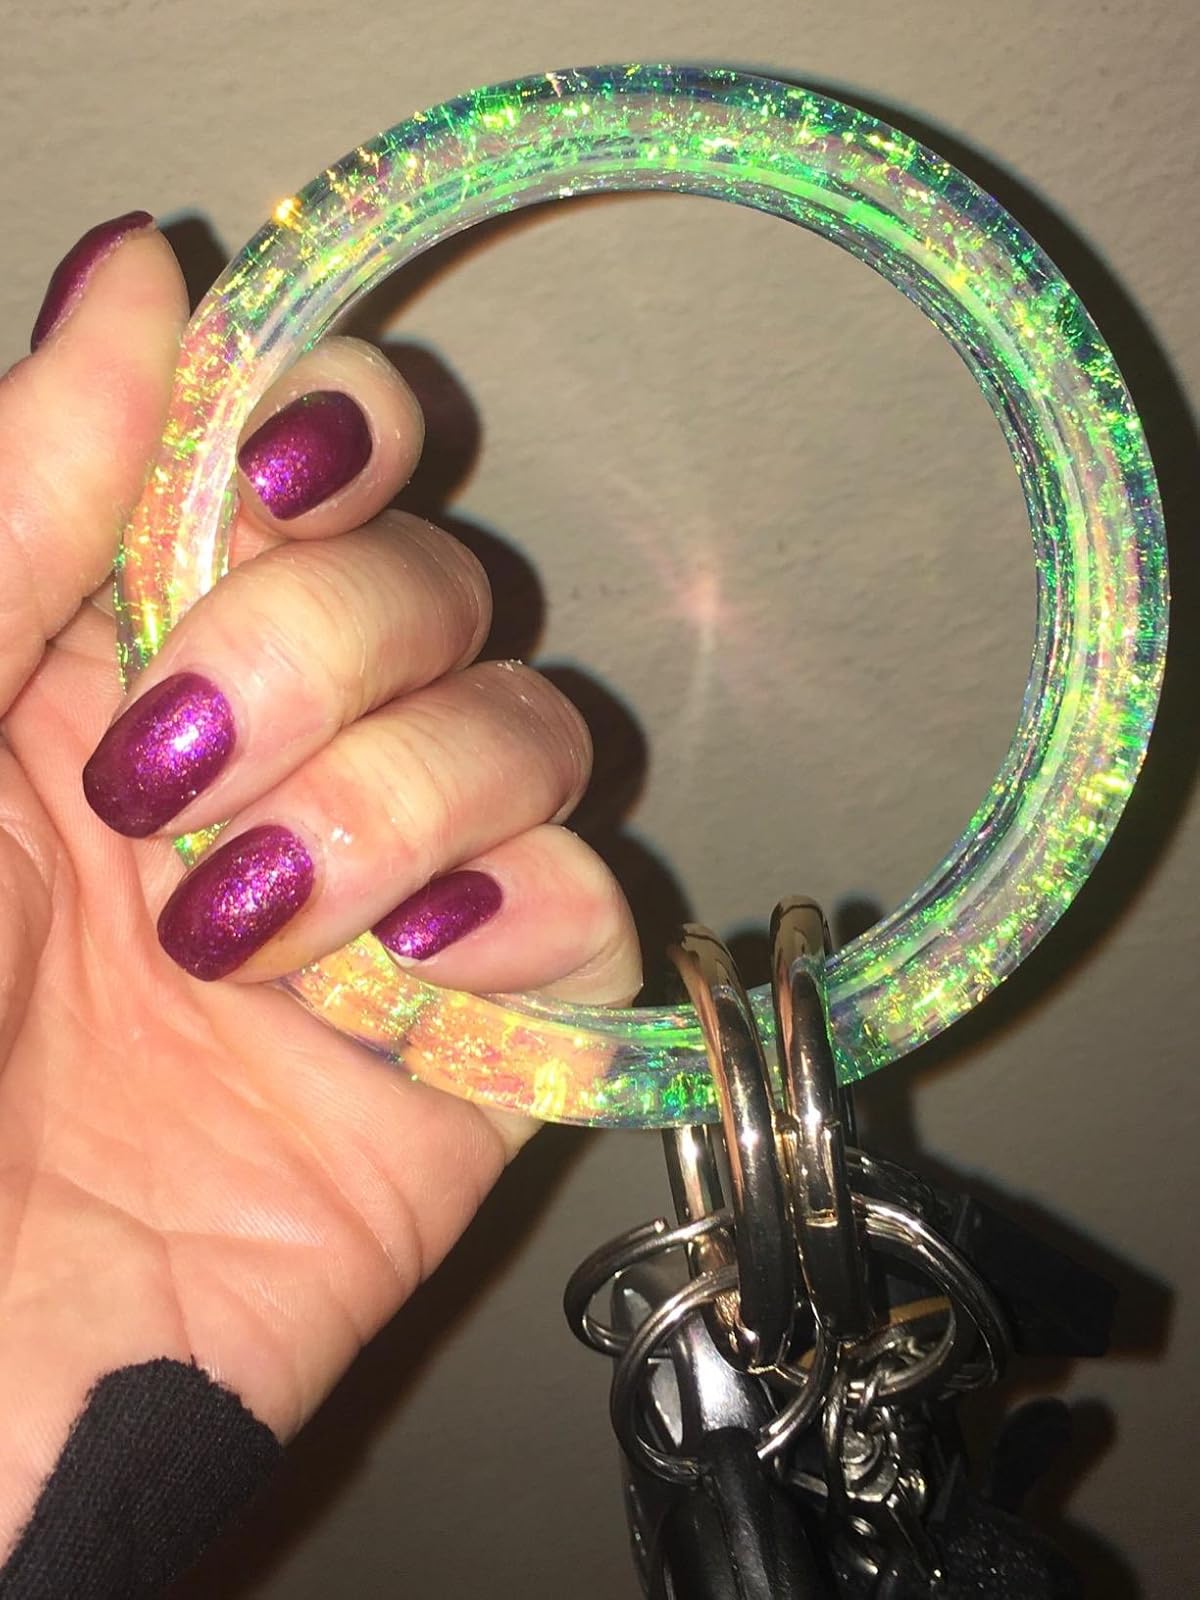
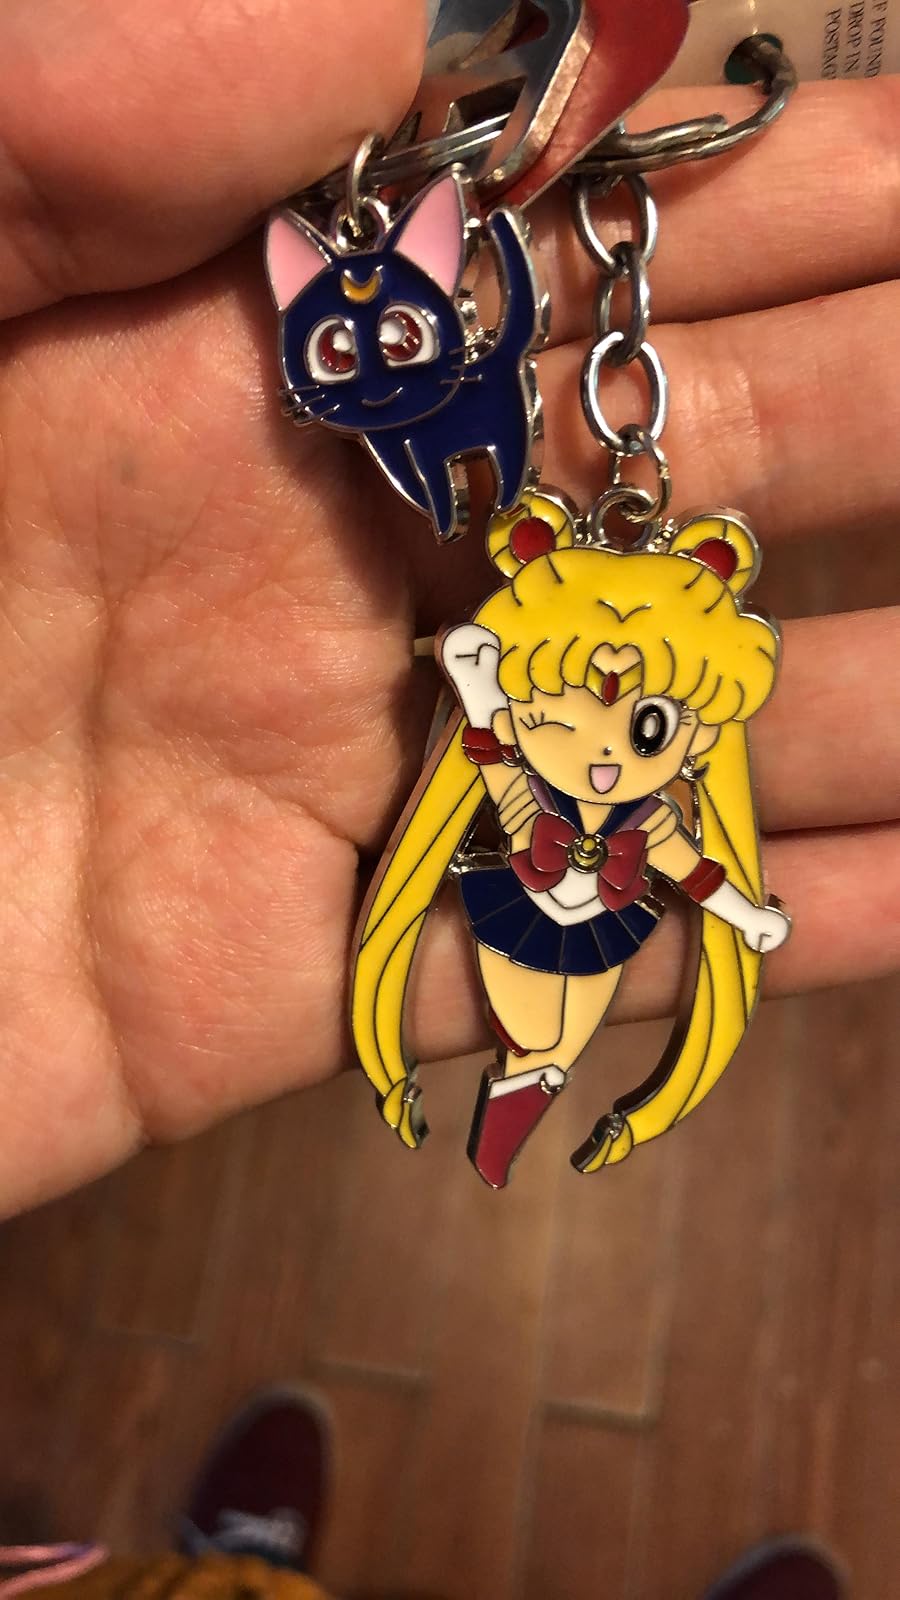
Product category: accessories_keychain
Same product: no